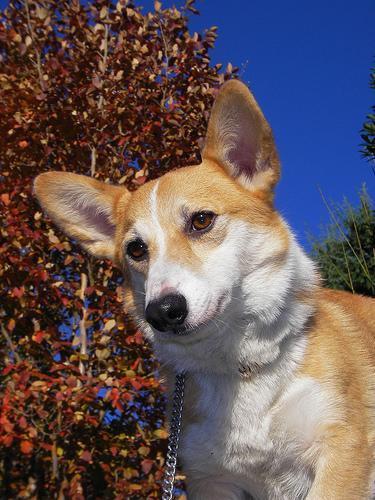
Pembroke